University of Valle

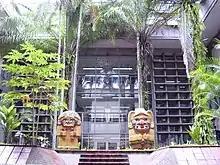
Mario Carvajal library: Las Palmas Plaza

The university library system is managed by the Library Division, created in 1963, and has three central libraries, six documentation centers, one specialized library, and nine regional libraries. By 2008, the library collection was composed of 681,928 titles, 51% of which were books or thesis in printed and digital format, and 37% were printed or microfilm journals and magazines. The Mario Carvajal Library, which was created under the technical advice of the Rockefeller Foundation, is one of the largest university libraries in the country with of constructed space.